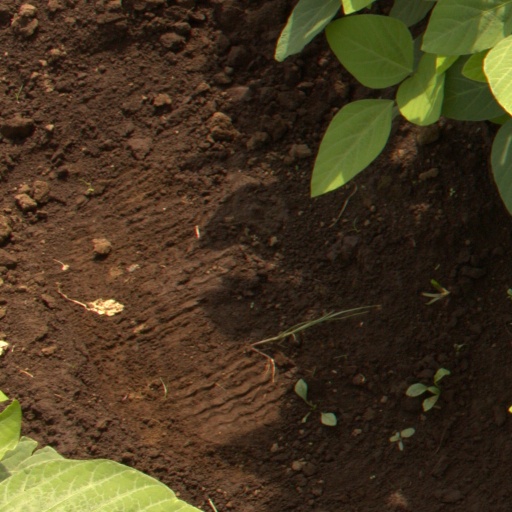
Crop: soybean